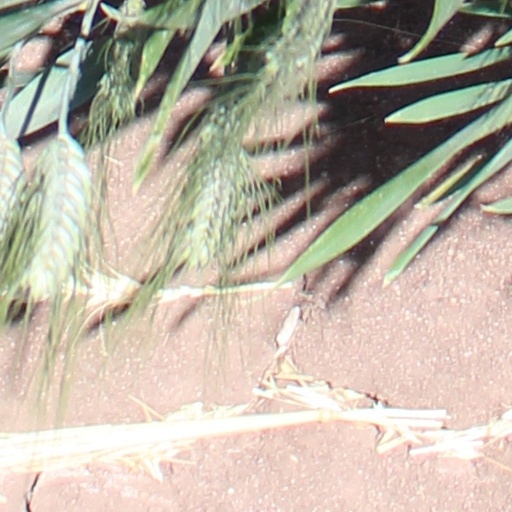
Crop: wheat